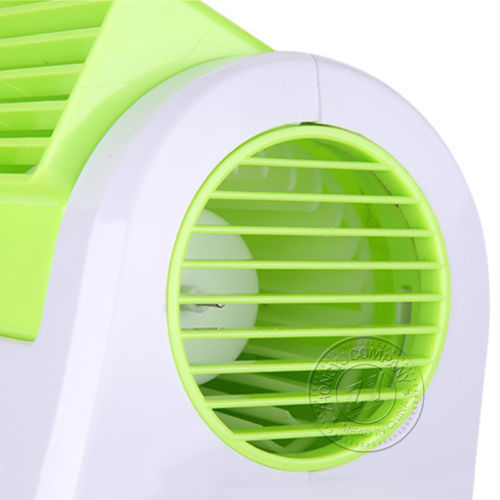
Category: fan